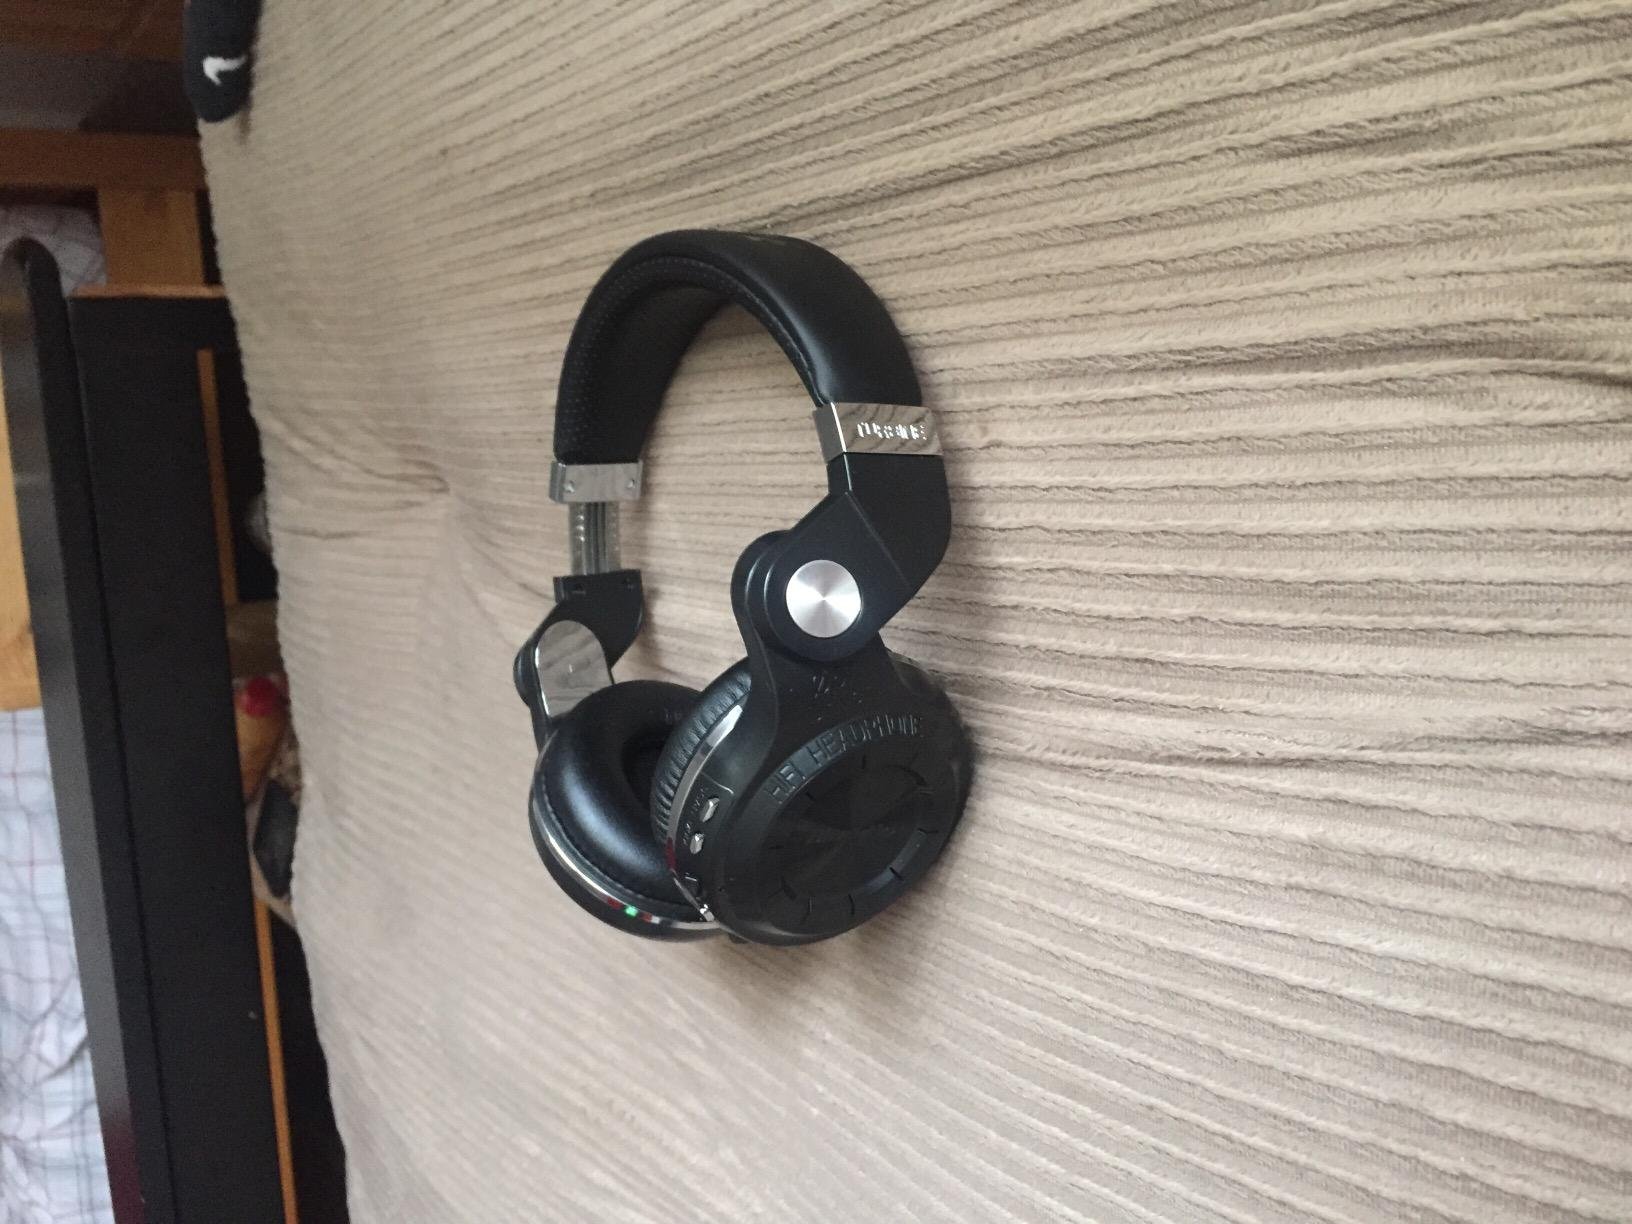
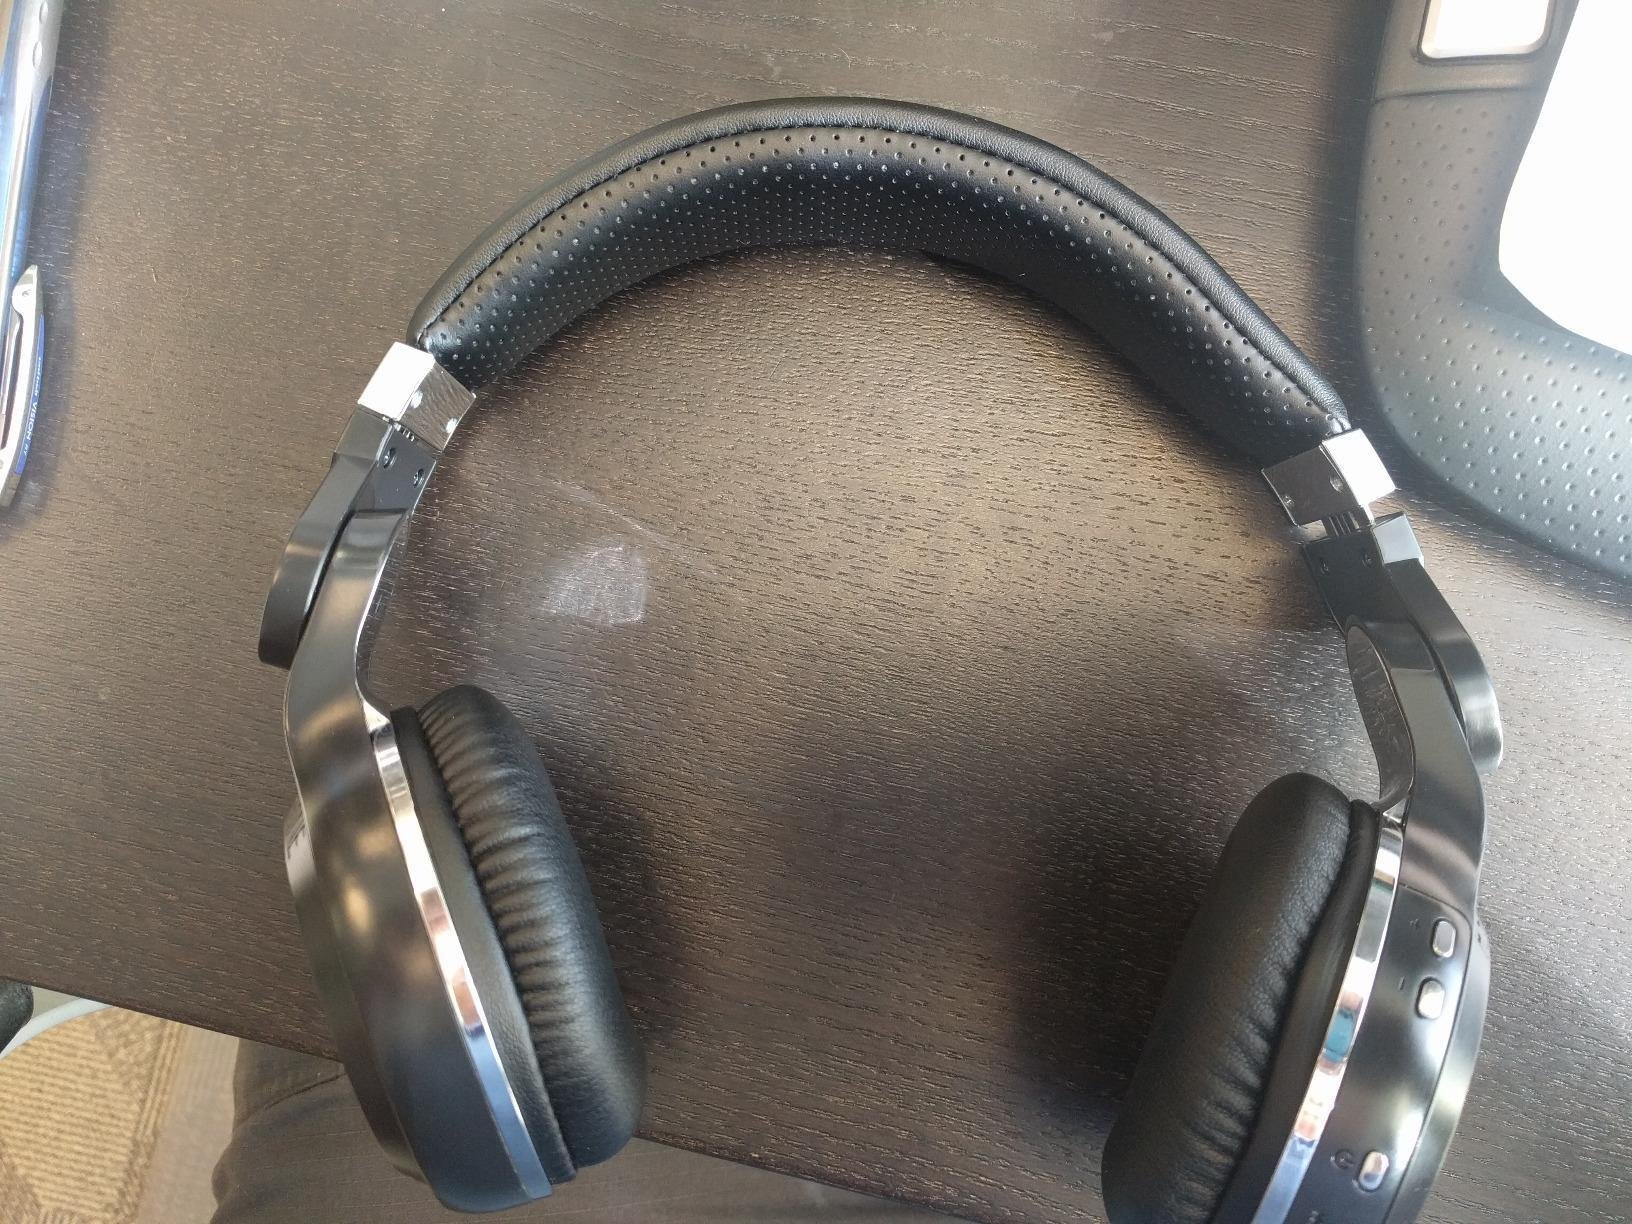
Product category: headphones
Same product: no